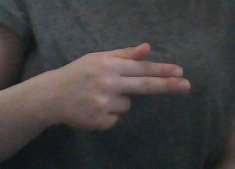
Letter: ghain